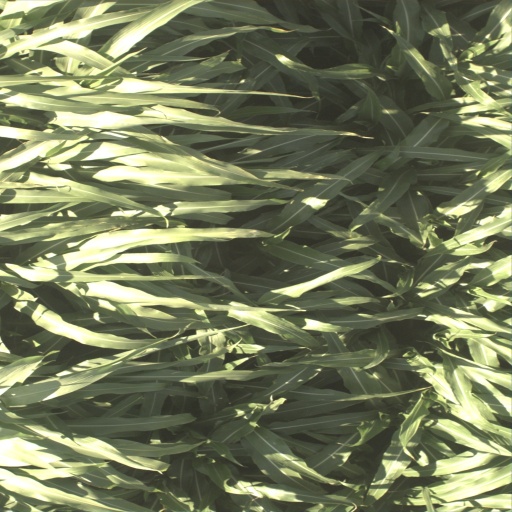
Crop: sorghum